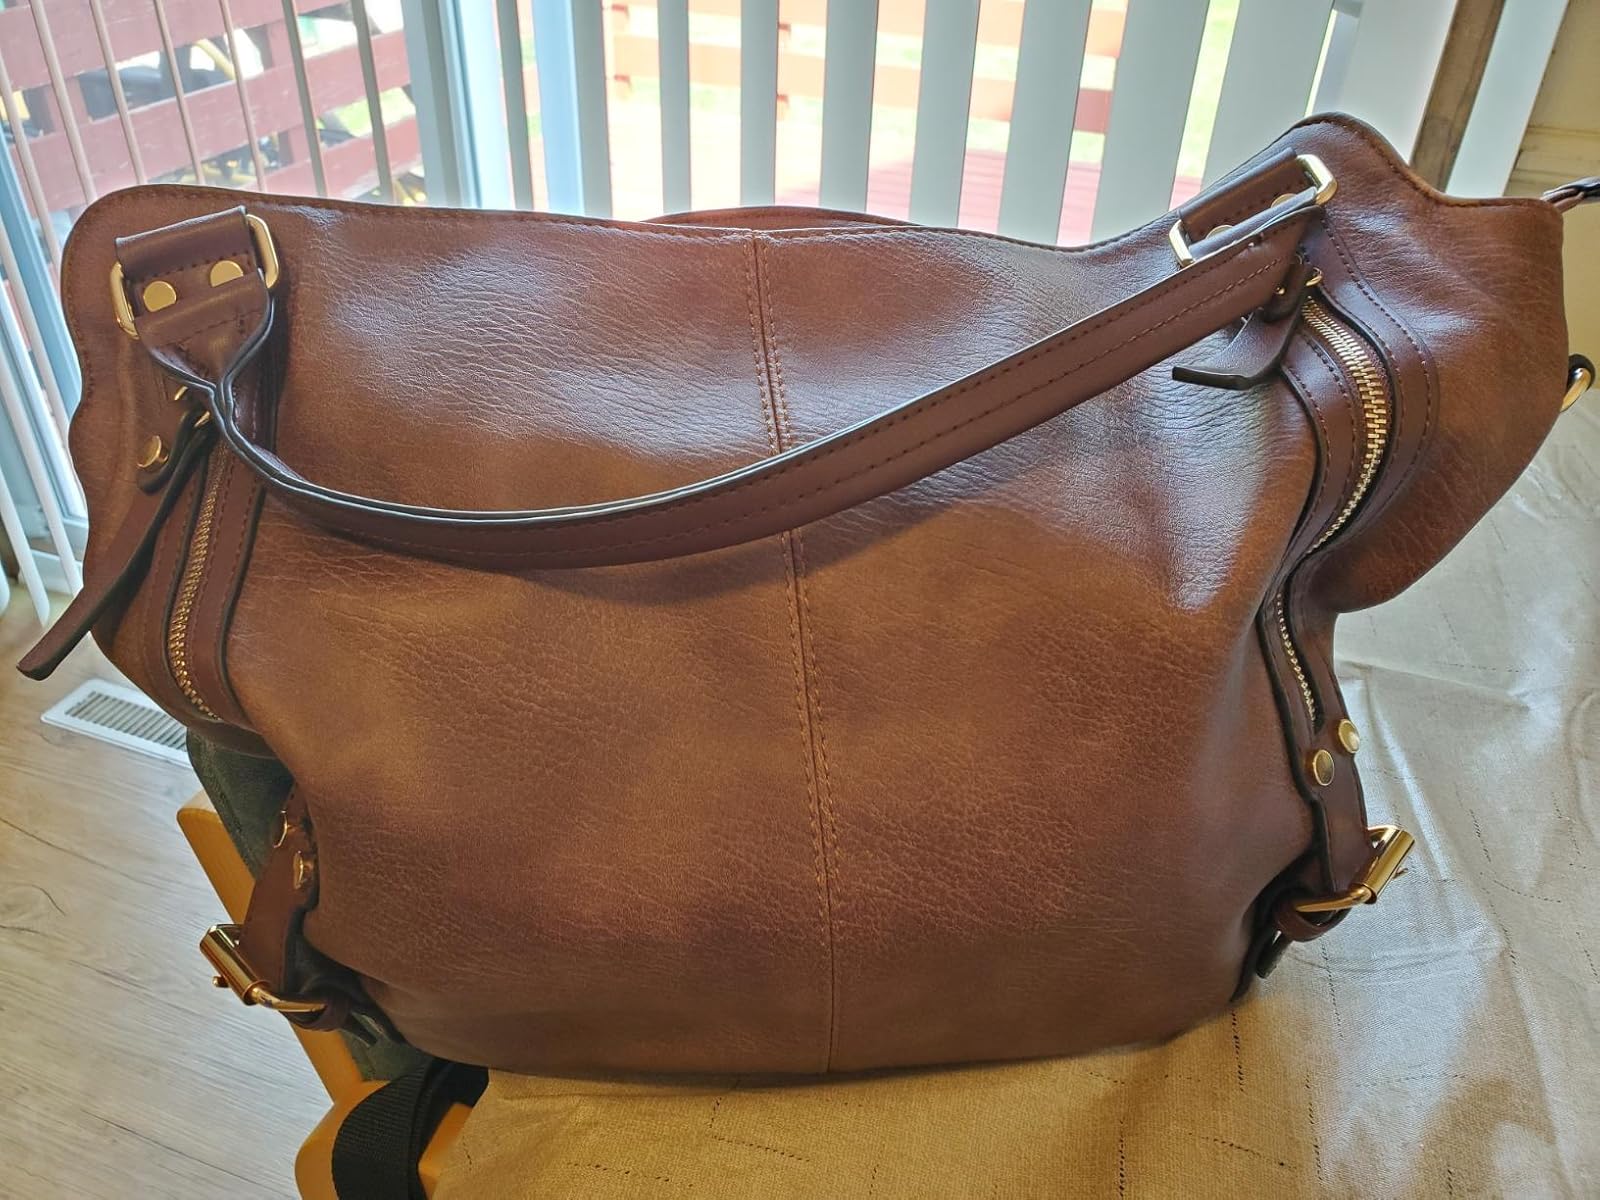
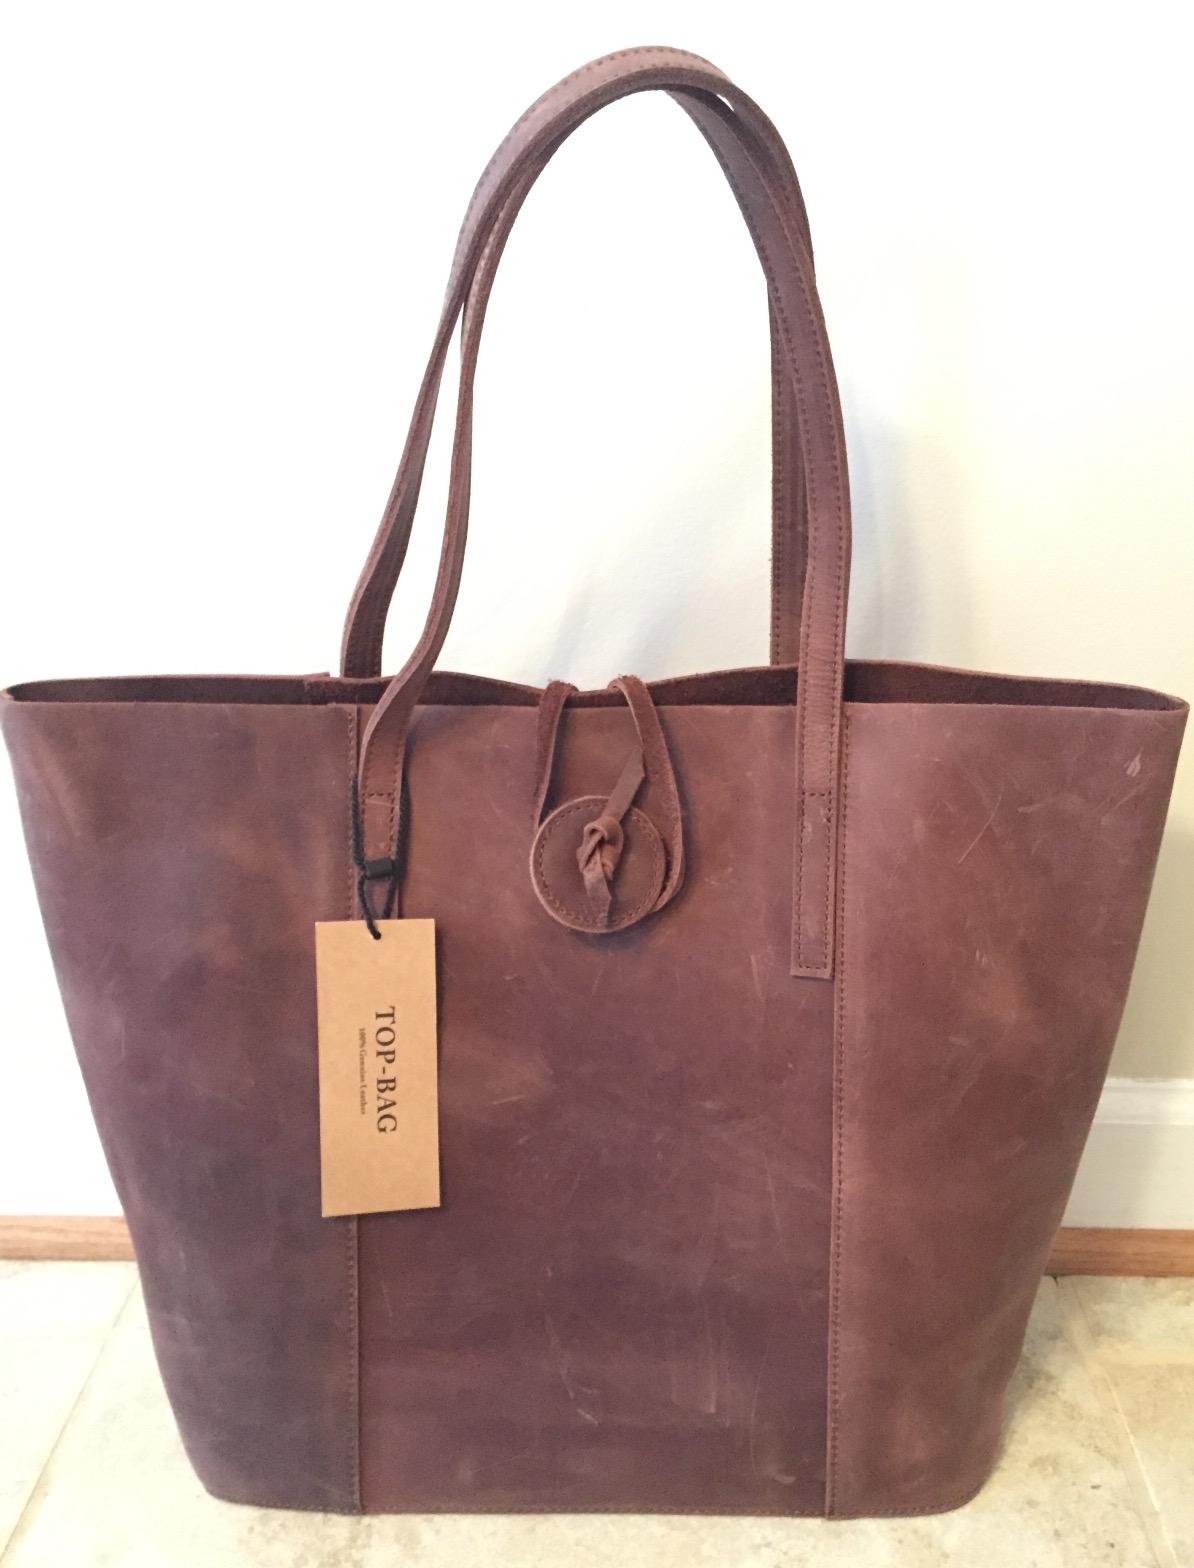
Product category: accessories_handbag
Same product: no